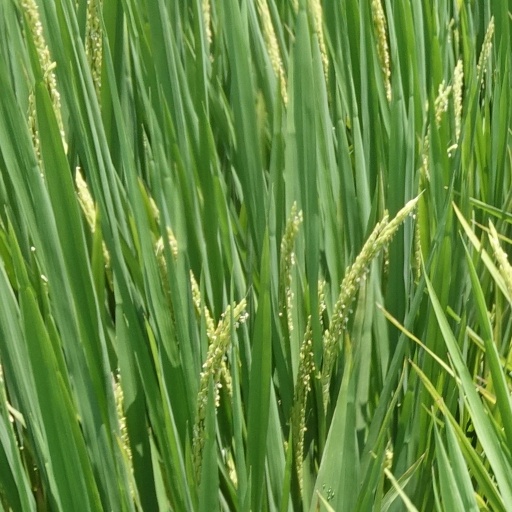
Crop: rice